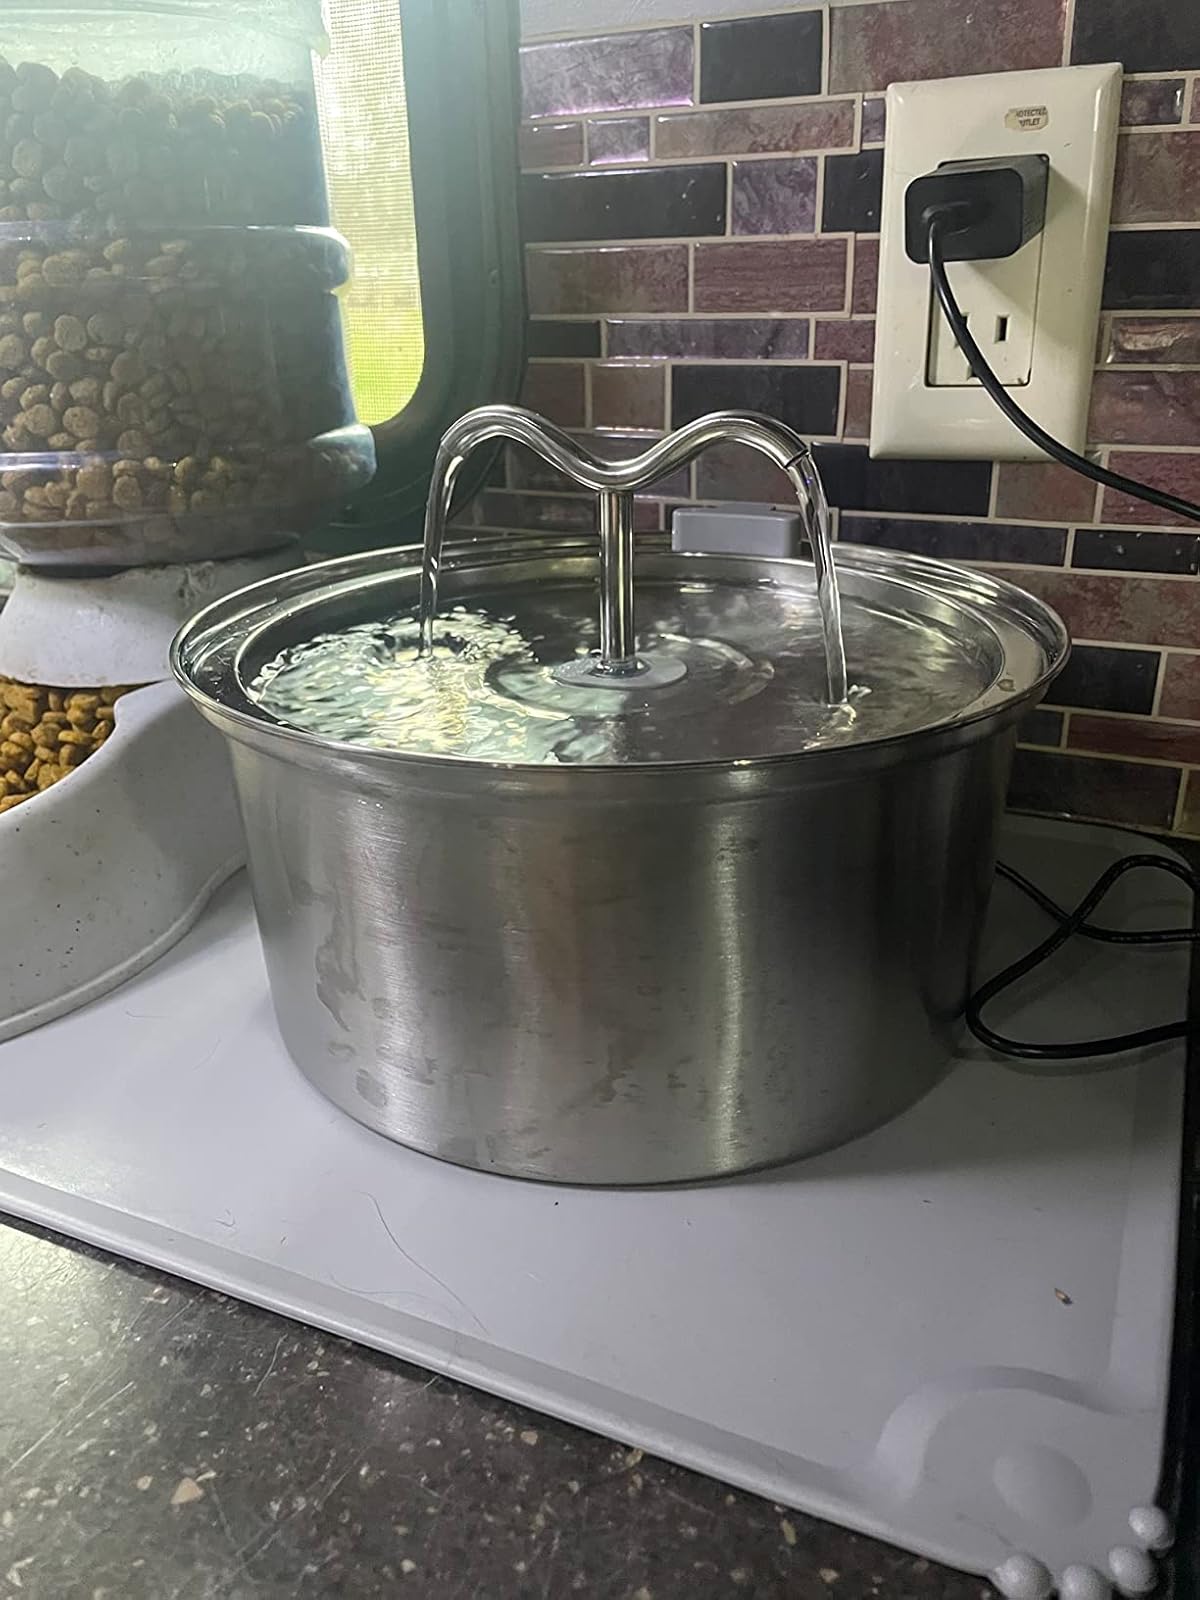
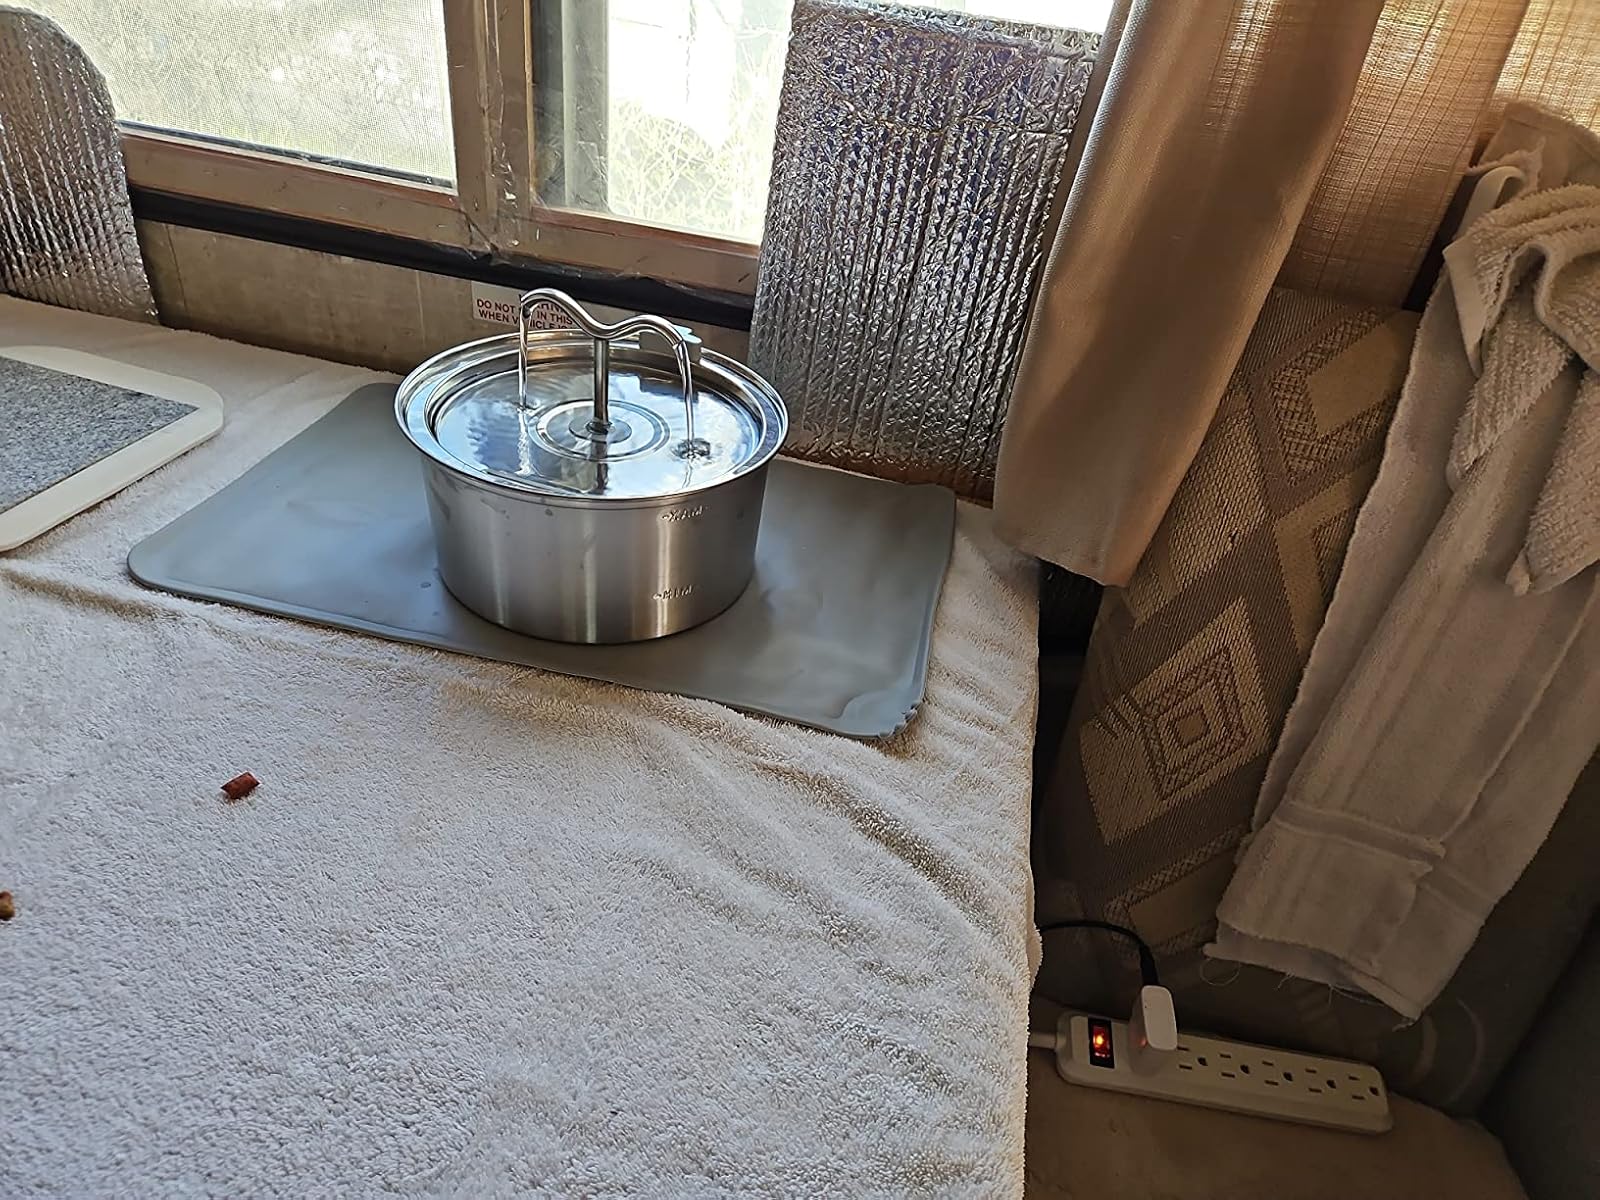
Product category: items_bowl
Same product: yes